Reynaldo Hahn

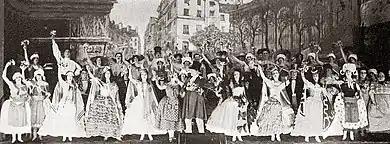
large stage with large cast in mid-19th century costume in an ensemble number, with the market of Les Halles behind them

In 1921 Hahn was invited by an old friend, the playwright Robert de Flers, to compose the music for an operetta for which Flers and his collaborator Francis de Croisset had written the libretto. Hahn had reservations: the piece was set in the market of Les Halles, which was the setting for Charles Lecocq's opéra comique "La fille de Madame Angot", written fifty years earlier but still immensely popular. Furthermore, the heroine was called Ciboulette, meaning "chives", which Hahn thought unromantic, and the most interesting character was neither the heroine nor the hero, but their mentor, "a sort of elderly Rodolfo out of "La bohème"". Nonetheless, Hahn accepted the invitation.